Godavari Maha Pushkaram

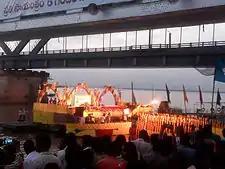
Stage of Godavari Harathi in Rajamundry

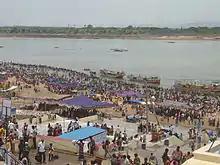
Devotees taking a holy dip at Bhadrachalam during Maha Pushkaram in 2015

An emblem titled "Godavari Maha Pushkaram 2015" and "Godavari Pushkaramalu" has been adopted by the state governments for this festival, and a special organization under the same name has also been instituted to address all issues related to the smooth functioning of the festive event. The emblem or logo with a simple design has lines to denote the rapid flow conditions of the Godavari River, a "jyoti" a glowing light, and the representation of offering oblation, called "Arghyam", to Surya, the Sun god.